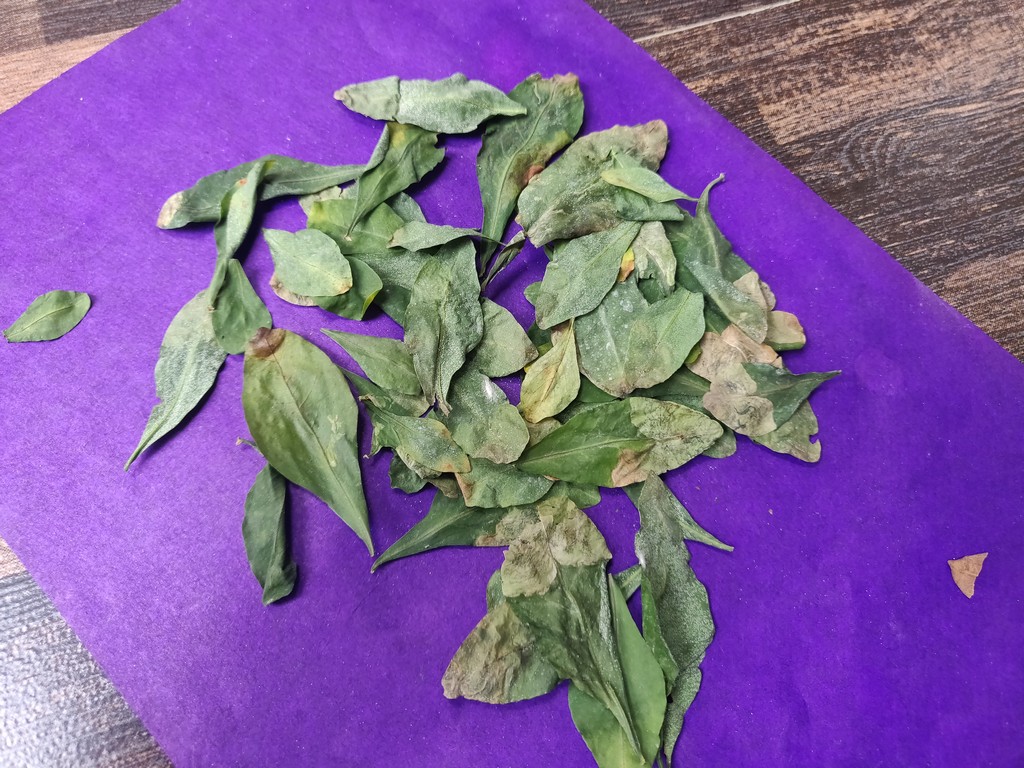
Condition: Unhealthy
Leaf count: multiple
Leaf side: unknown